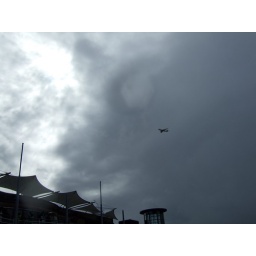
A plane drops down through storm clouds in the approach to Heathrow, over the Boat Club at Dormy Lake.